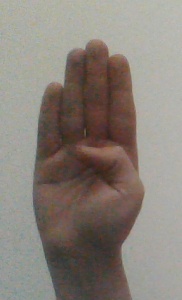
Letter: kaaf